The Brighton Twins

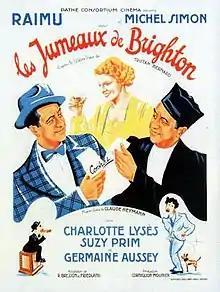

The Brighton Twins (French: Les jumeaux de Brighton) is a 1936 French comedy film directed by Claude Heymann and starring Raimu, Michel Simon and Suzy Prim. It is based on the 1908 play of the same title by Tristan Bernard and Robert Bresson worked on the screen adaptation.